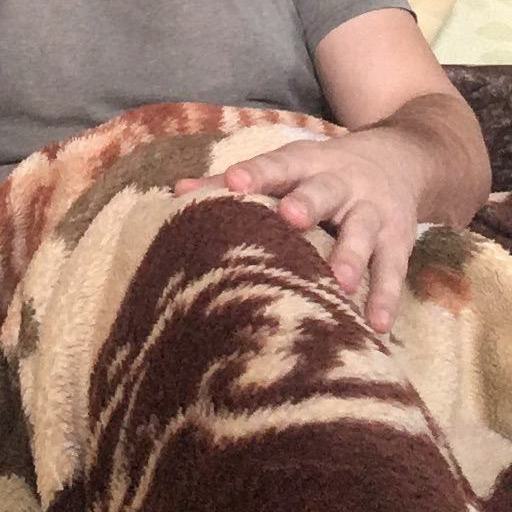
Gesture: no_gesture